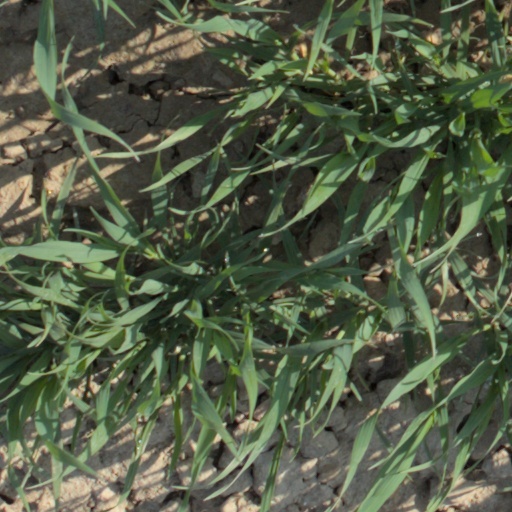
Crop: wheat